Kadiri Babu Rao

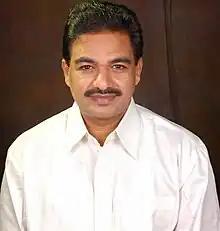
Rao in 2016

Kadiri Babu Rao is an Indian politician from the state of Andhra Pradesh. He was the former Member of the Legislative Assembly (MLA) for the Kanigiri Assembly constituency representing Telugu Desam Party (TDP). He began his political career in the TDP in mid 1980s and later shifted to YSR Congress Party (YSRCP) in 2020.